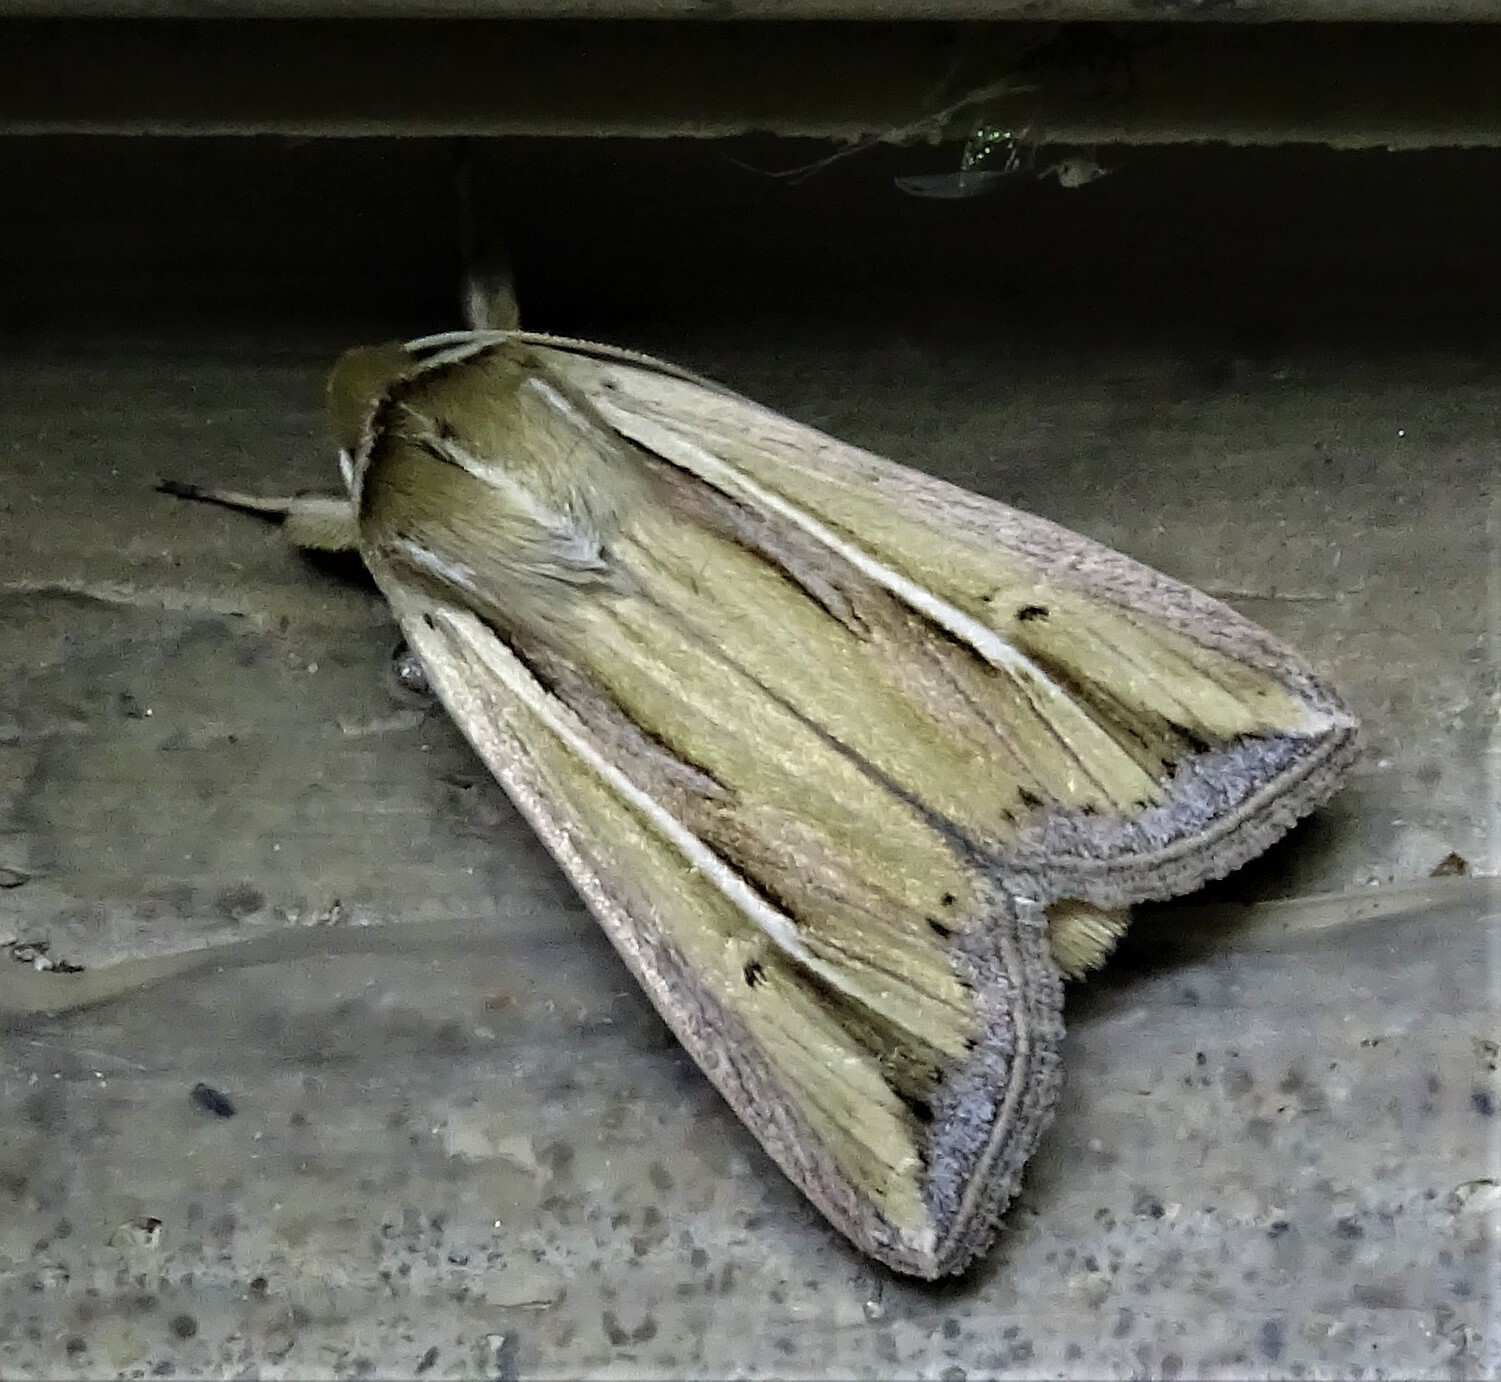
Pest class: wheathead_armyworm_Dargida_diffusa